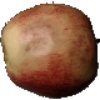
Label: red_apple